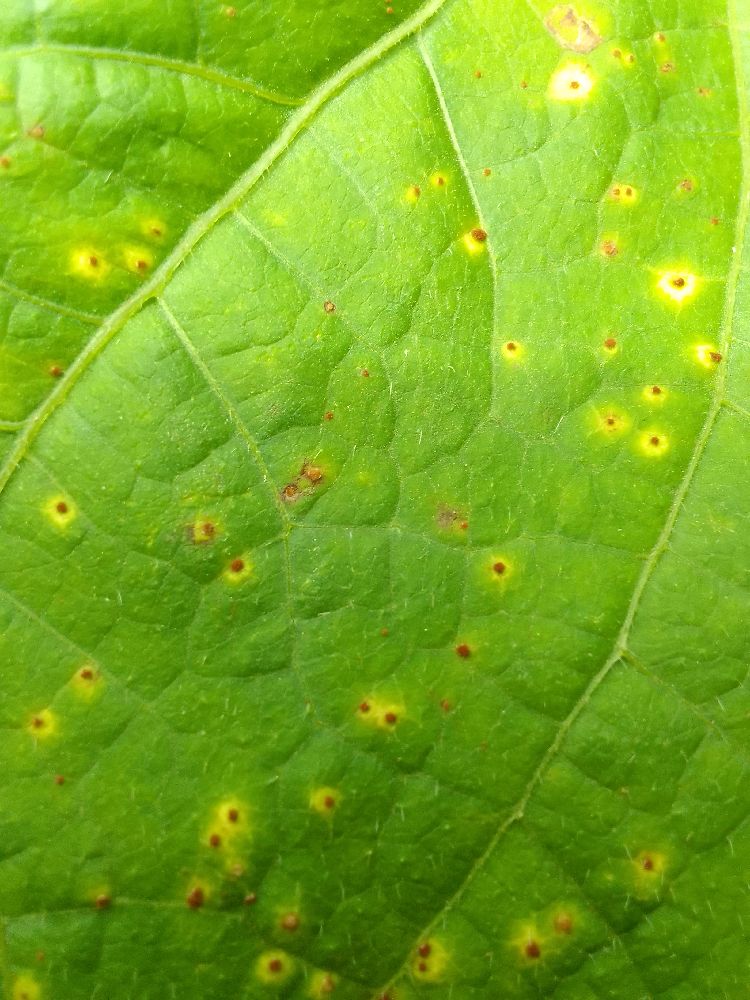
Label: rust